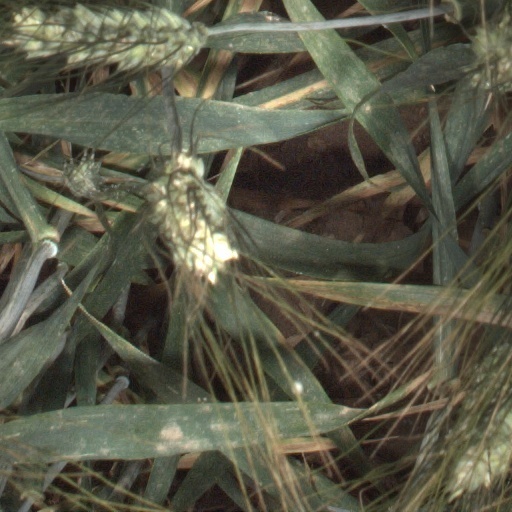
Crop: wheat